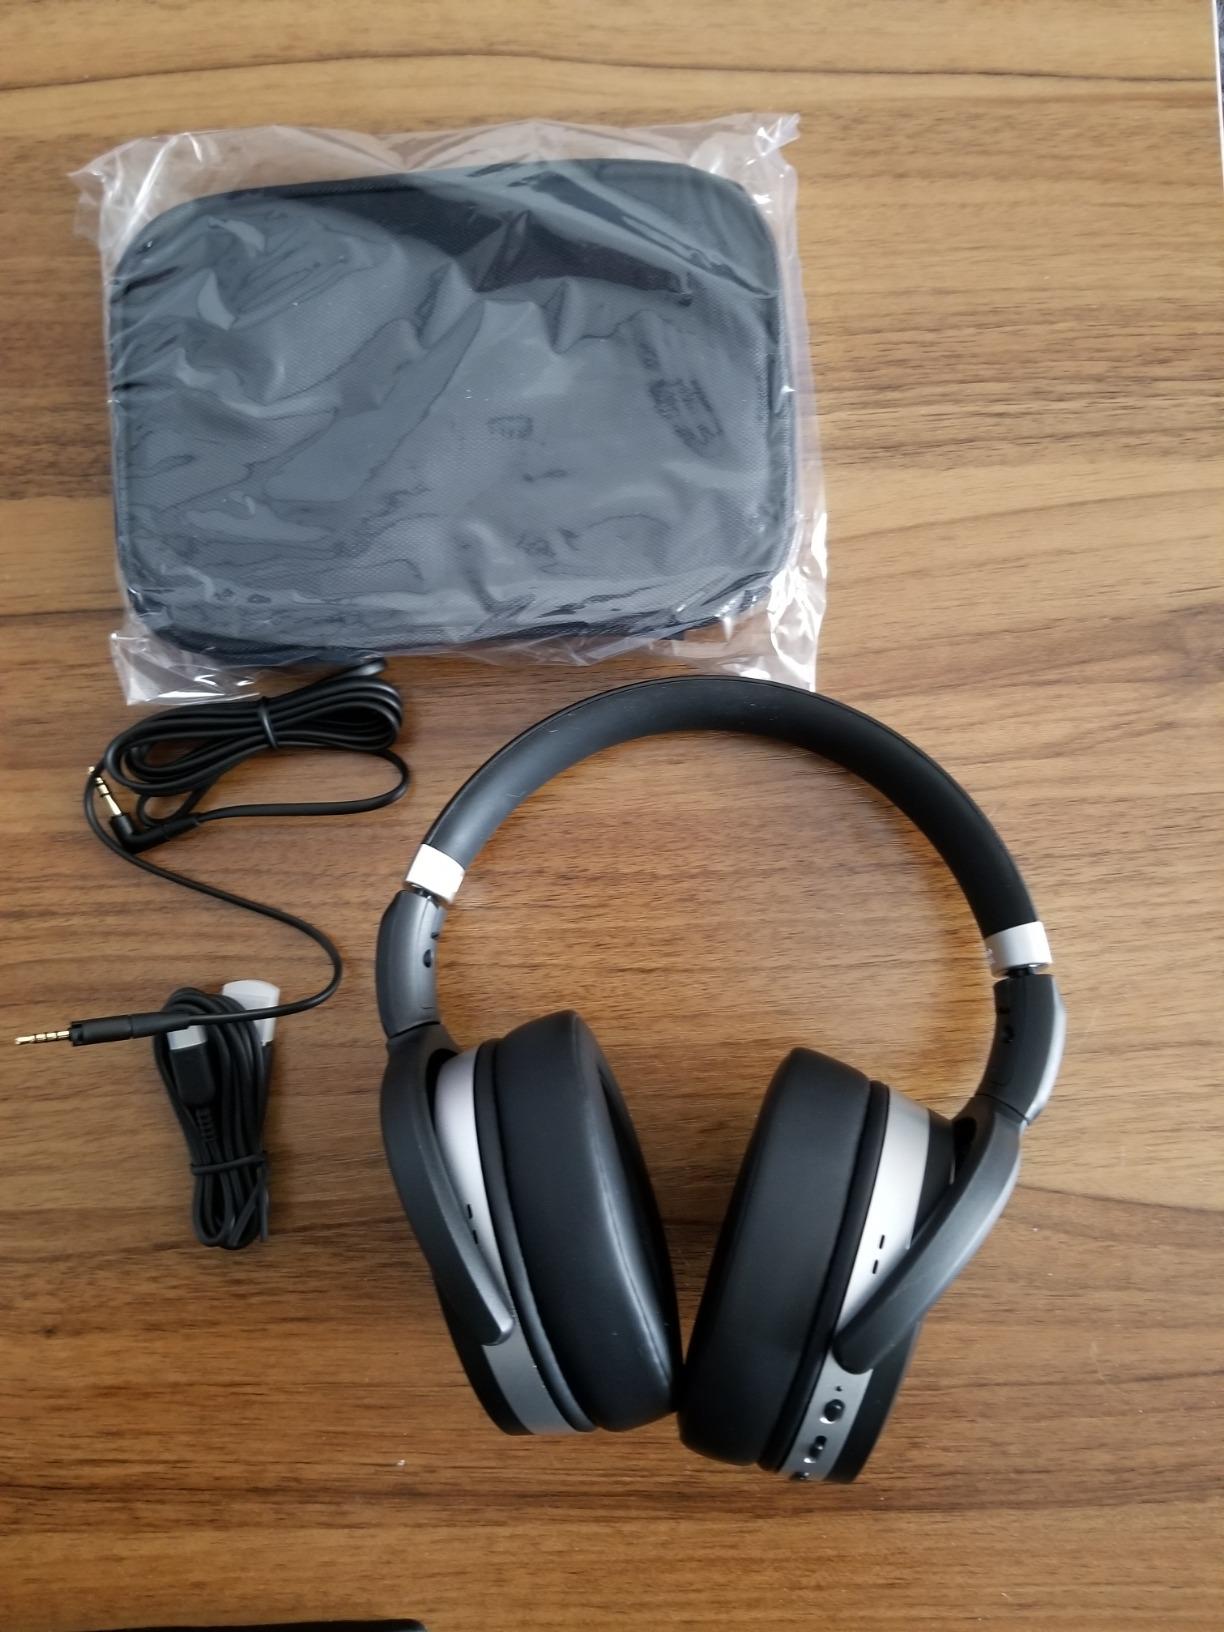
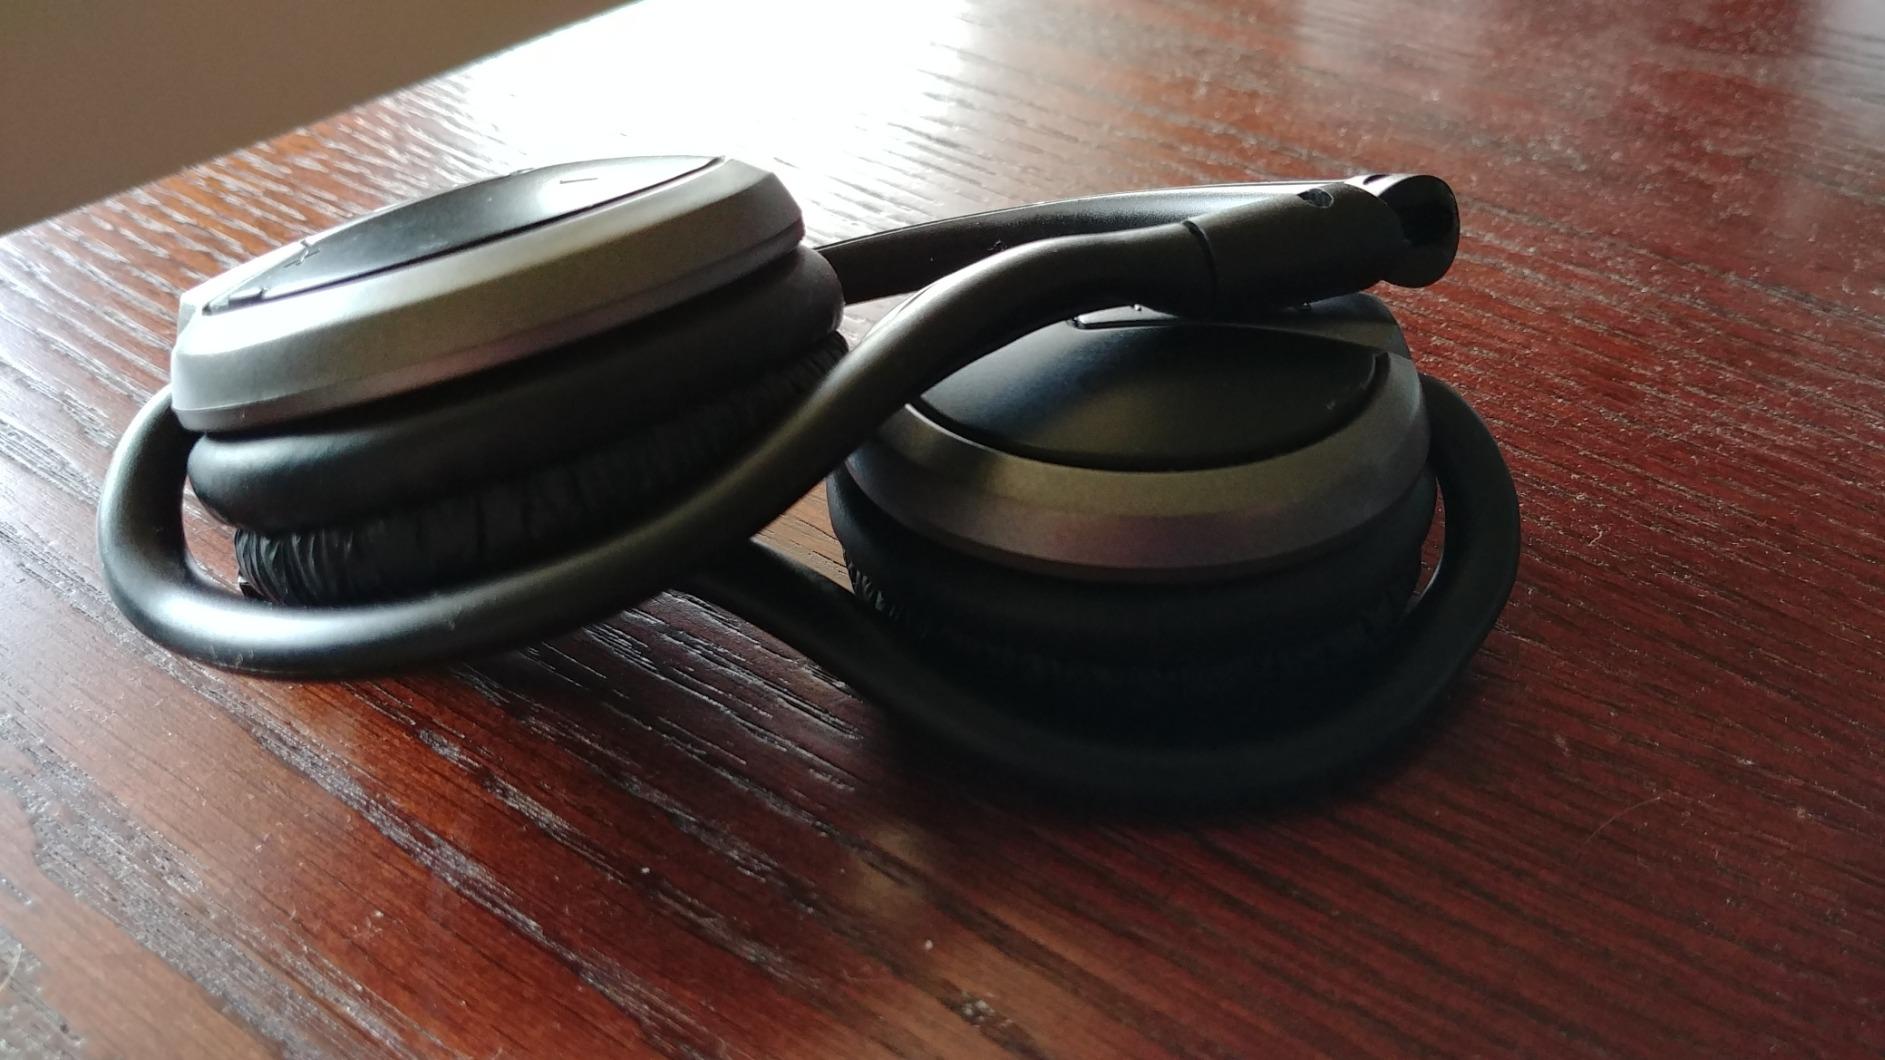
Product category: headphones
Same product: no